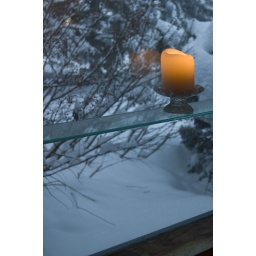
candle in the window